Ghost (Swedish band)

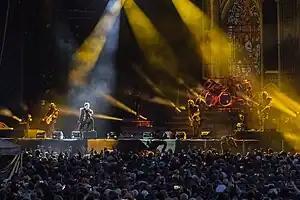
Ghost performing at Sweden Rock Festival in 2023

Ghost is a Swedish rock band known for combining costumed theatricality, heavy metal, and arena rock. Formed in Linköping in 2006, the band released their debut album, "Opus Eponymous" in 2010, which earned them international recognition. This was followed by "Infestissumam" in 2013 and in 2015 by "Meliora", which reached number one in Sweden and number eight in the US. This was followed by the albums "Prequelle" in 2018 and "Impera" in 2022. The band's sixth studio album, "Skeletá", was released in 2025; it subsequently became their first "Billboard" number one album.